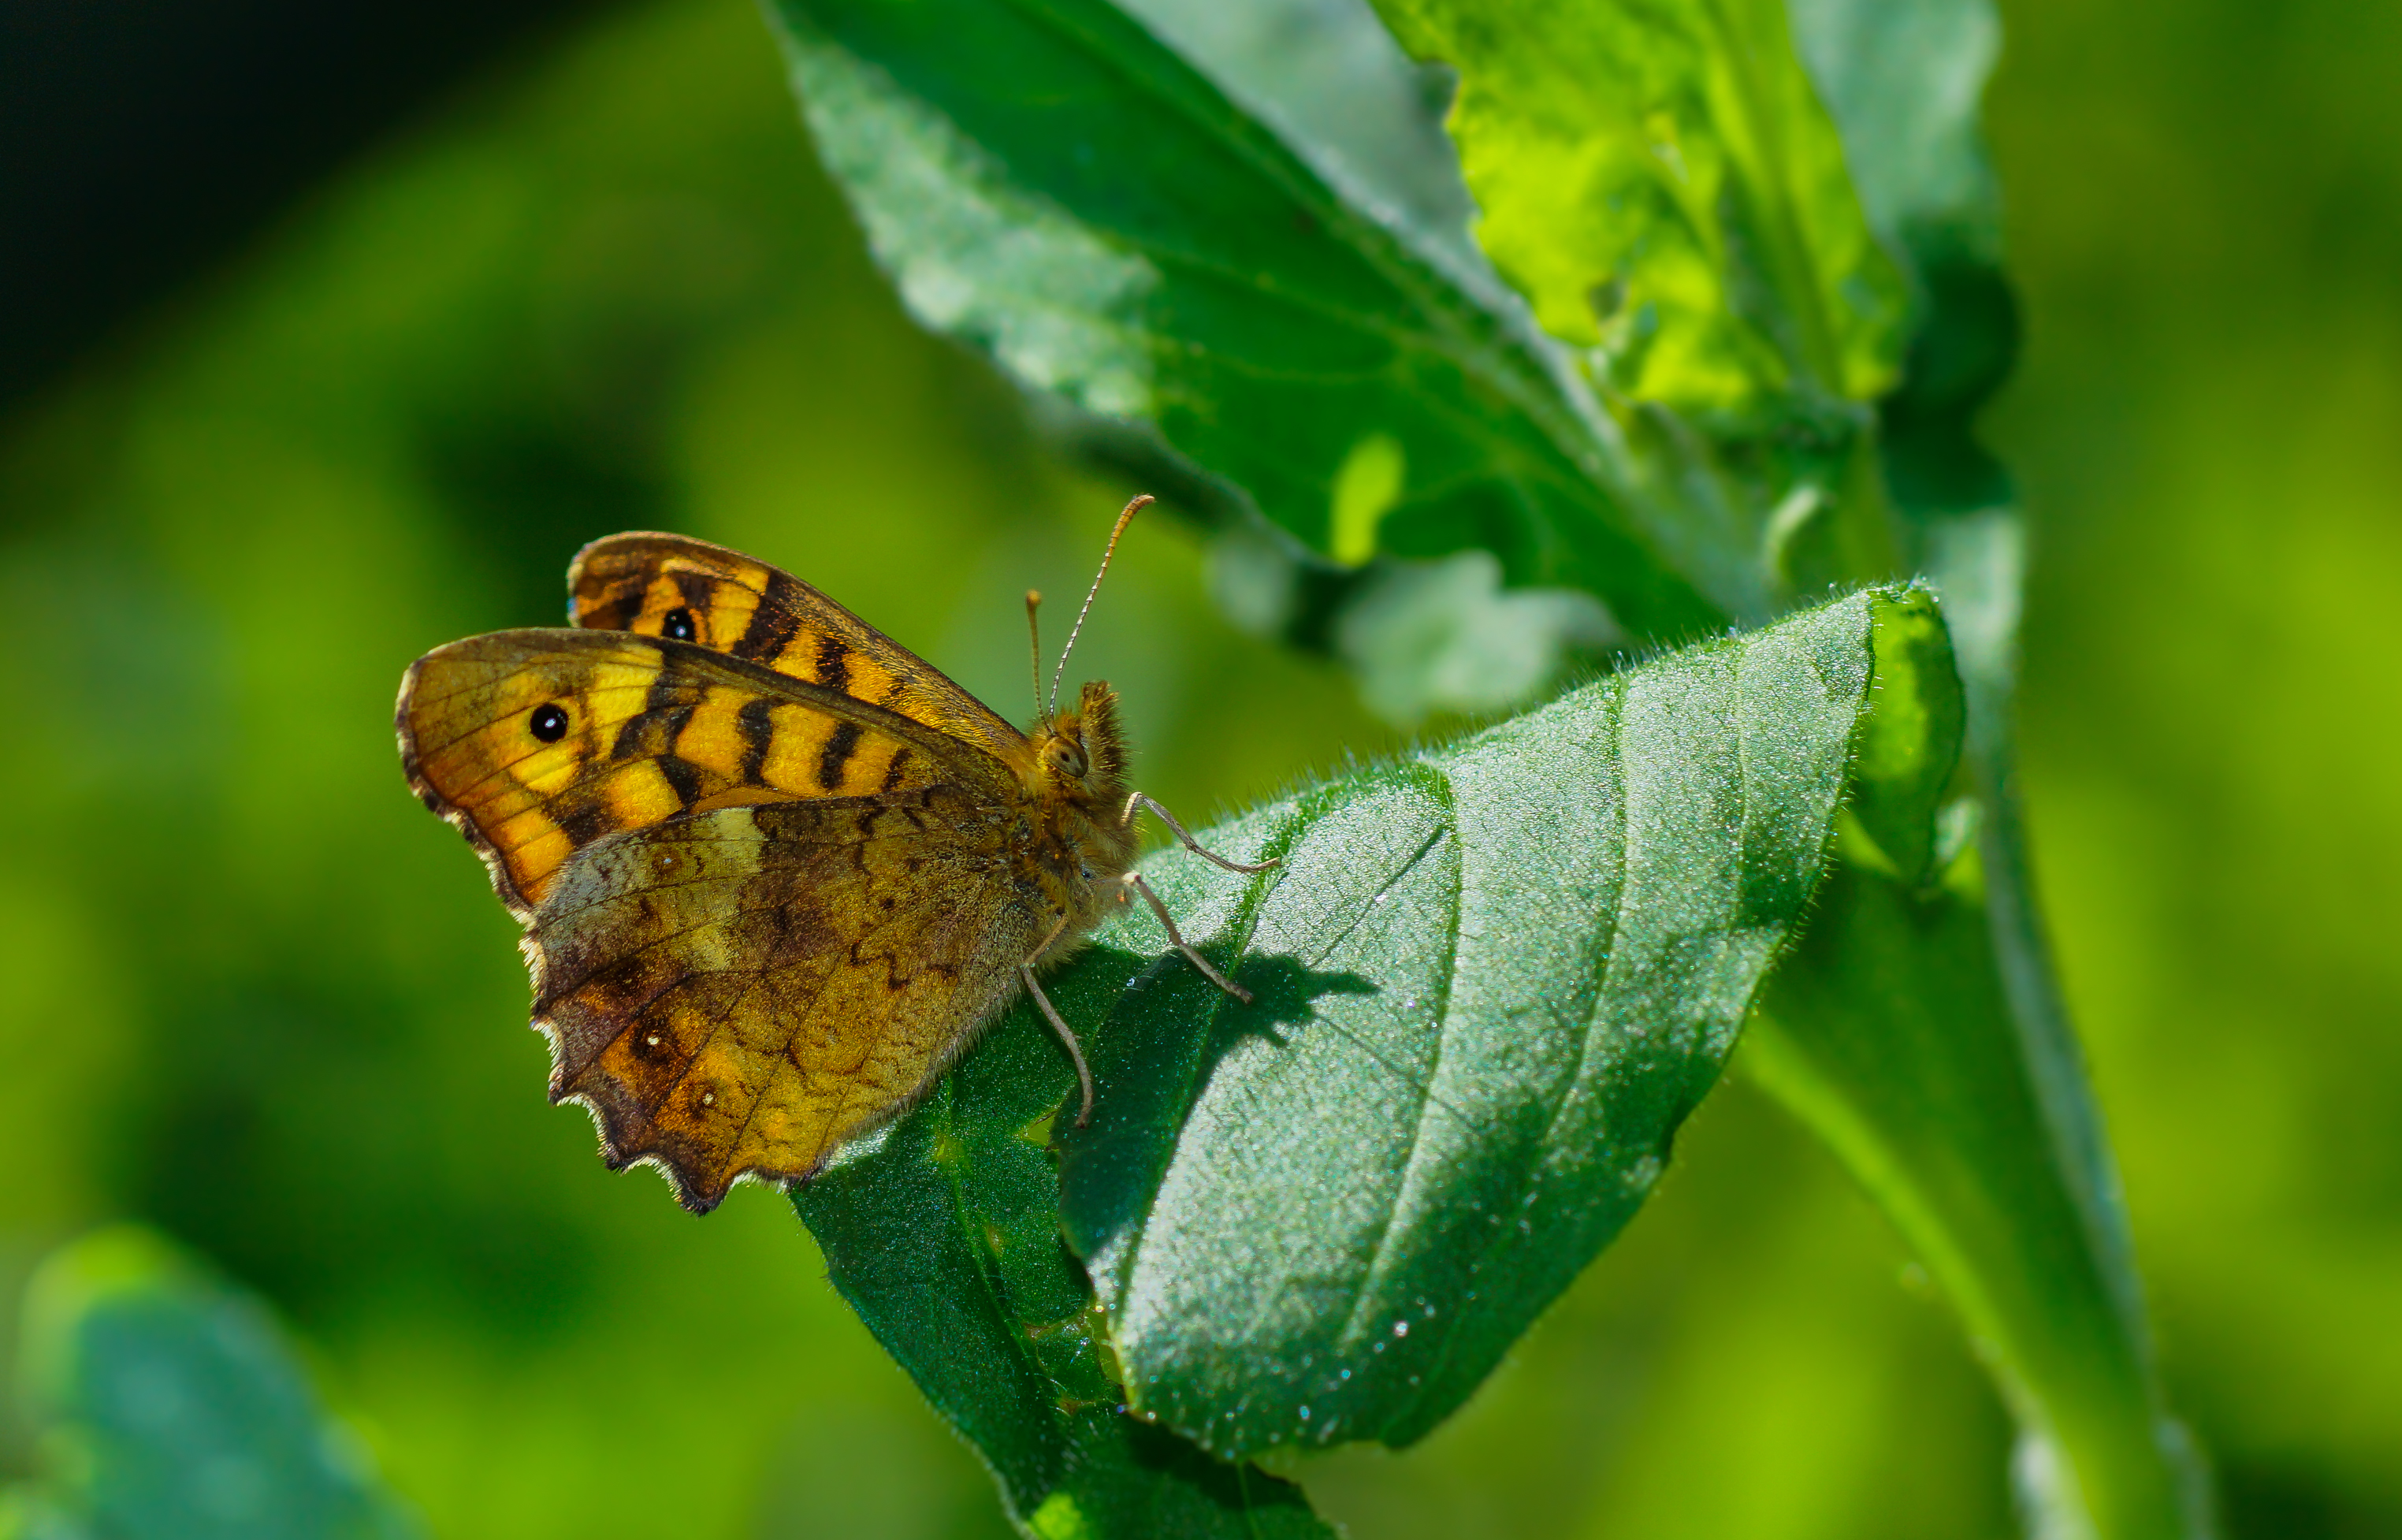
nature, leaf, flower, photo, wildlife, green, insect, macro, butterfly, flora, fauna, invertebrate, close up, 100mm, animals, naturaleza, butterflies, a77, minolta, nectar, g, ggl1, gaby1, xovesphoto, animales, mariposas, sonya77, minolta100mm, gphoto, xelodegalicia, macro photography, arthropod, gabrielcoru a, pollinator, moths and butterflies, lycaenid, colias